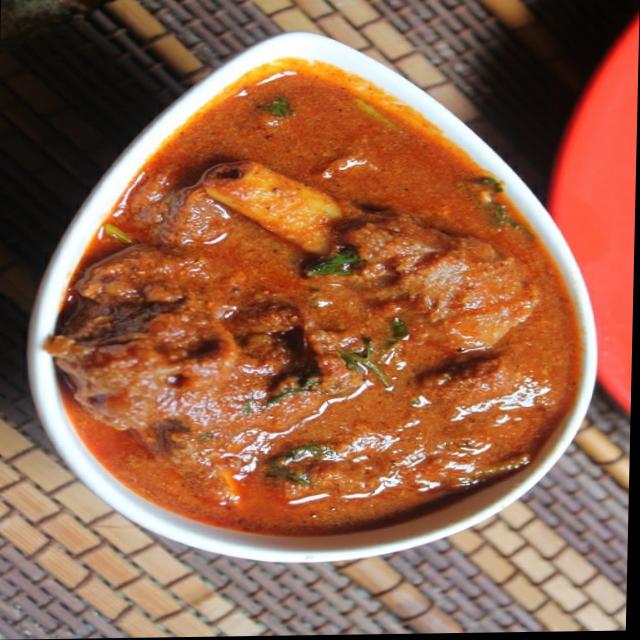
Dish: mutton_curry